Saint-Malo

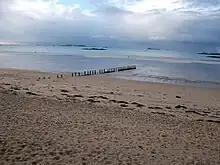
Beach at low tide in Saint-Malo

In World War II, during fighting in late August and early September 1944, the historic walled city of Saint-Malo was almost totally destroyed by American shelling and bombing. The beaches of nearby Dinard had been heavily fortified against possible Allied commando raids. Artillery at the two locations provided mutual support. The fortification complex was garrisoned by more than twelve thousand German troops from different services and units as well as stragglers from other battles in the Cotentin. About eight thousand Germans were in Saint-Malo itself when the battle began.